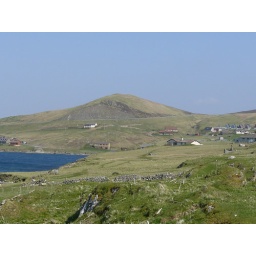
The site is in the middle of the picture, just to the right of the white house (Harry and Wilma's).